The Last Grain Race

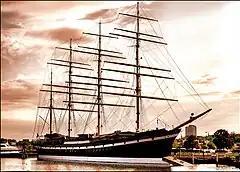
The four-masted barque "Moshulu", the ship on which Eric Newby sailed. She is today a restaurant ship at Philadelphia, Pennsylvania, United States.

Newby finds out that his advertising agency, the Wurzel Agency, has lost a lucrative cereal account and he decides to write to Gustav Erikson of Mariehamn for a place on one of his grain ships, having been inspired with tales of the sea by an old family friend, Mr Mountstewart. Much to his surprise, he is accepted by 'Ploddy Gustav', the owner of the largest fleet of square-rigged deep-water sailing vessels in the world at that time.